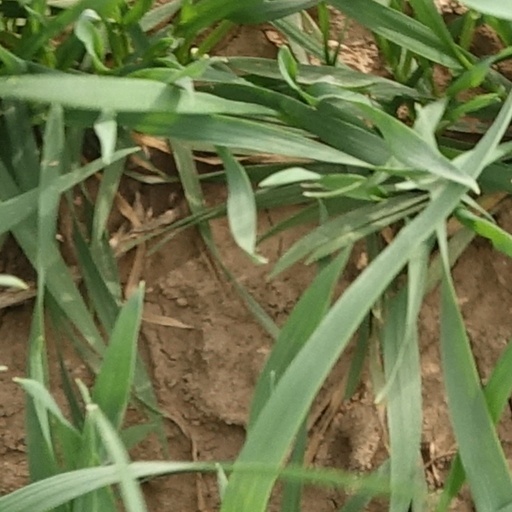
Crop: wheat